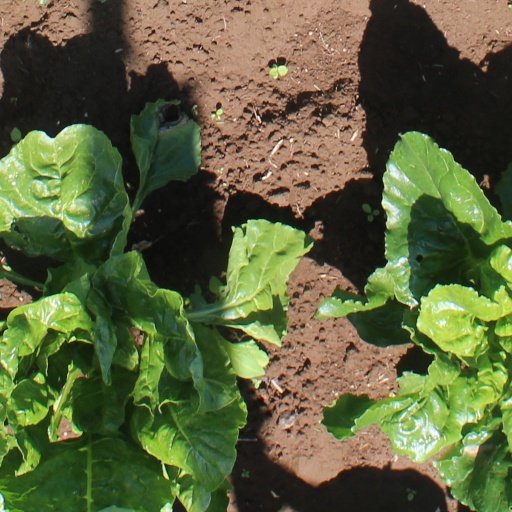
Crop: sugar beet